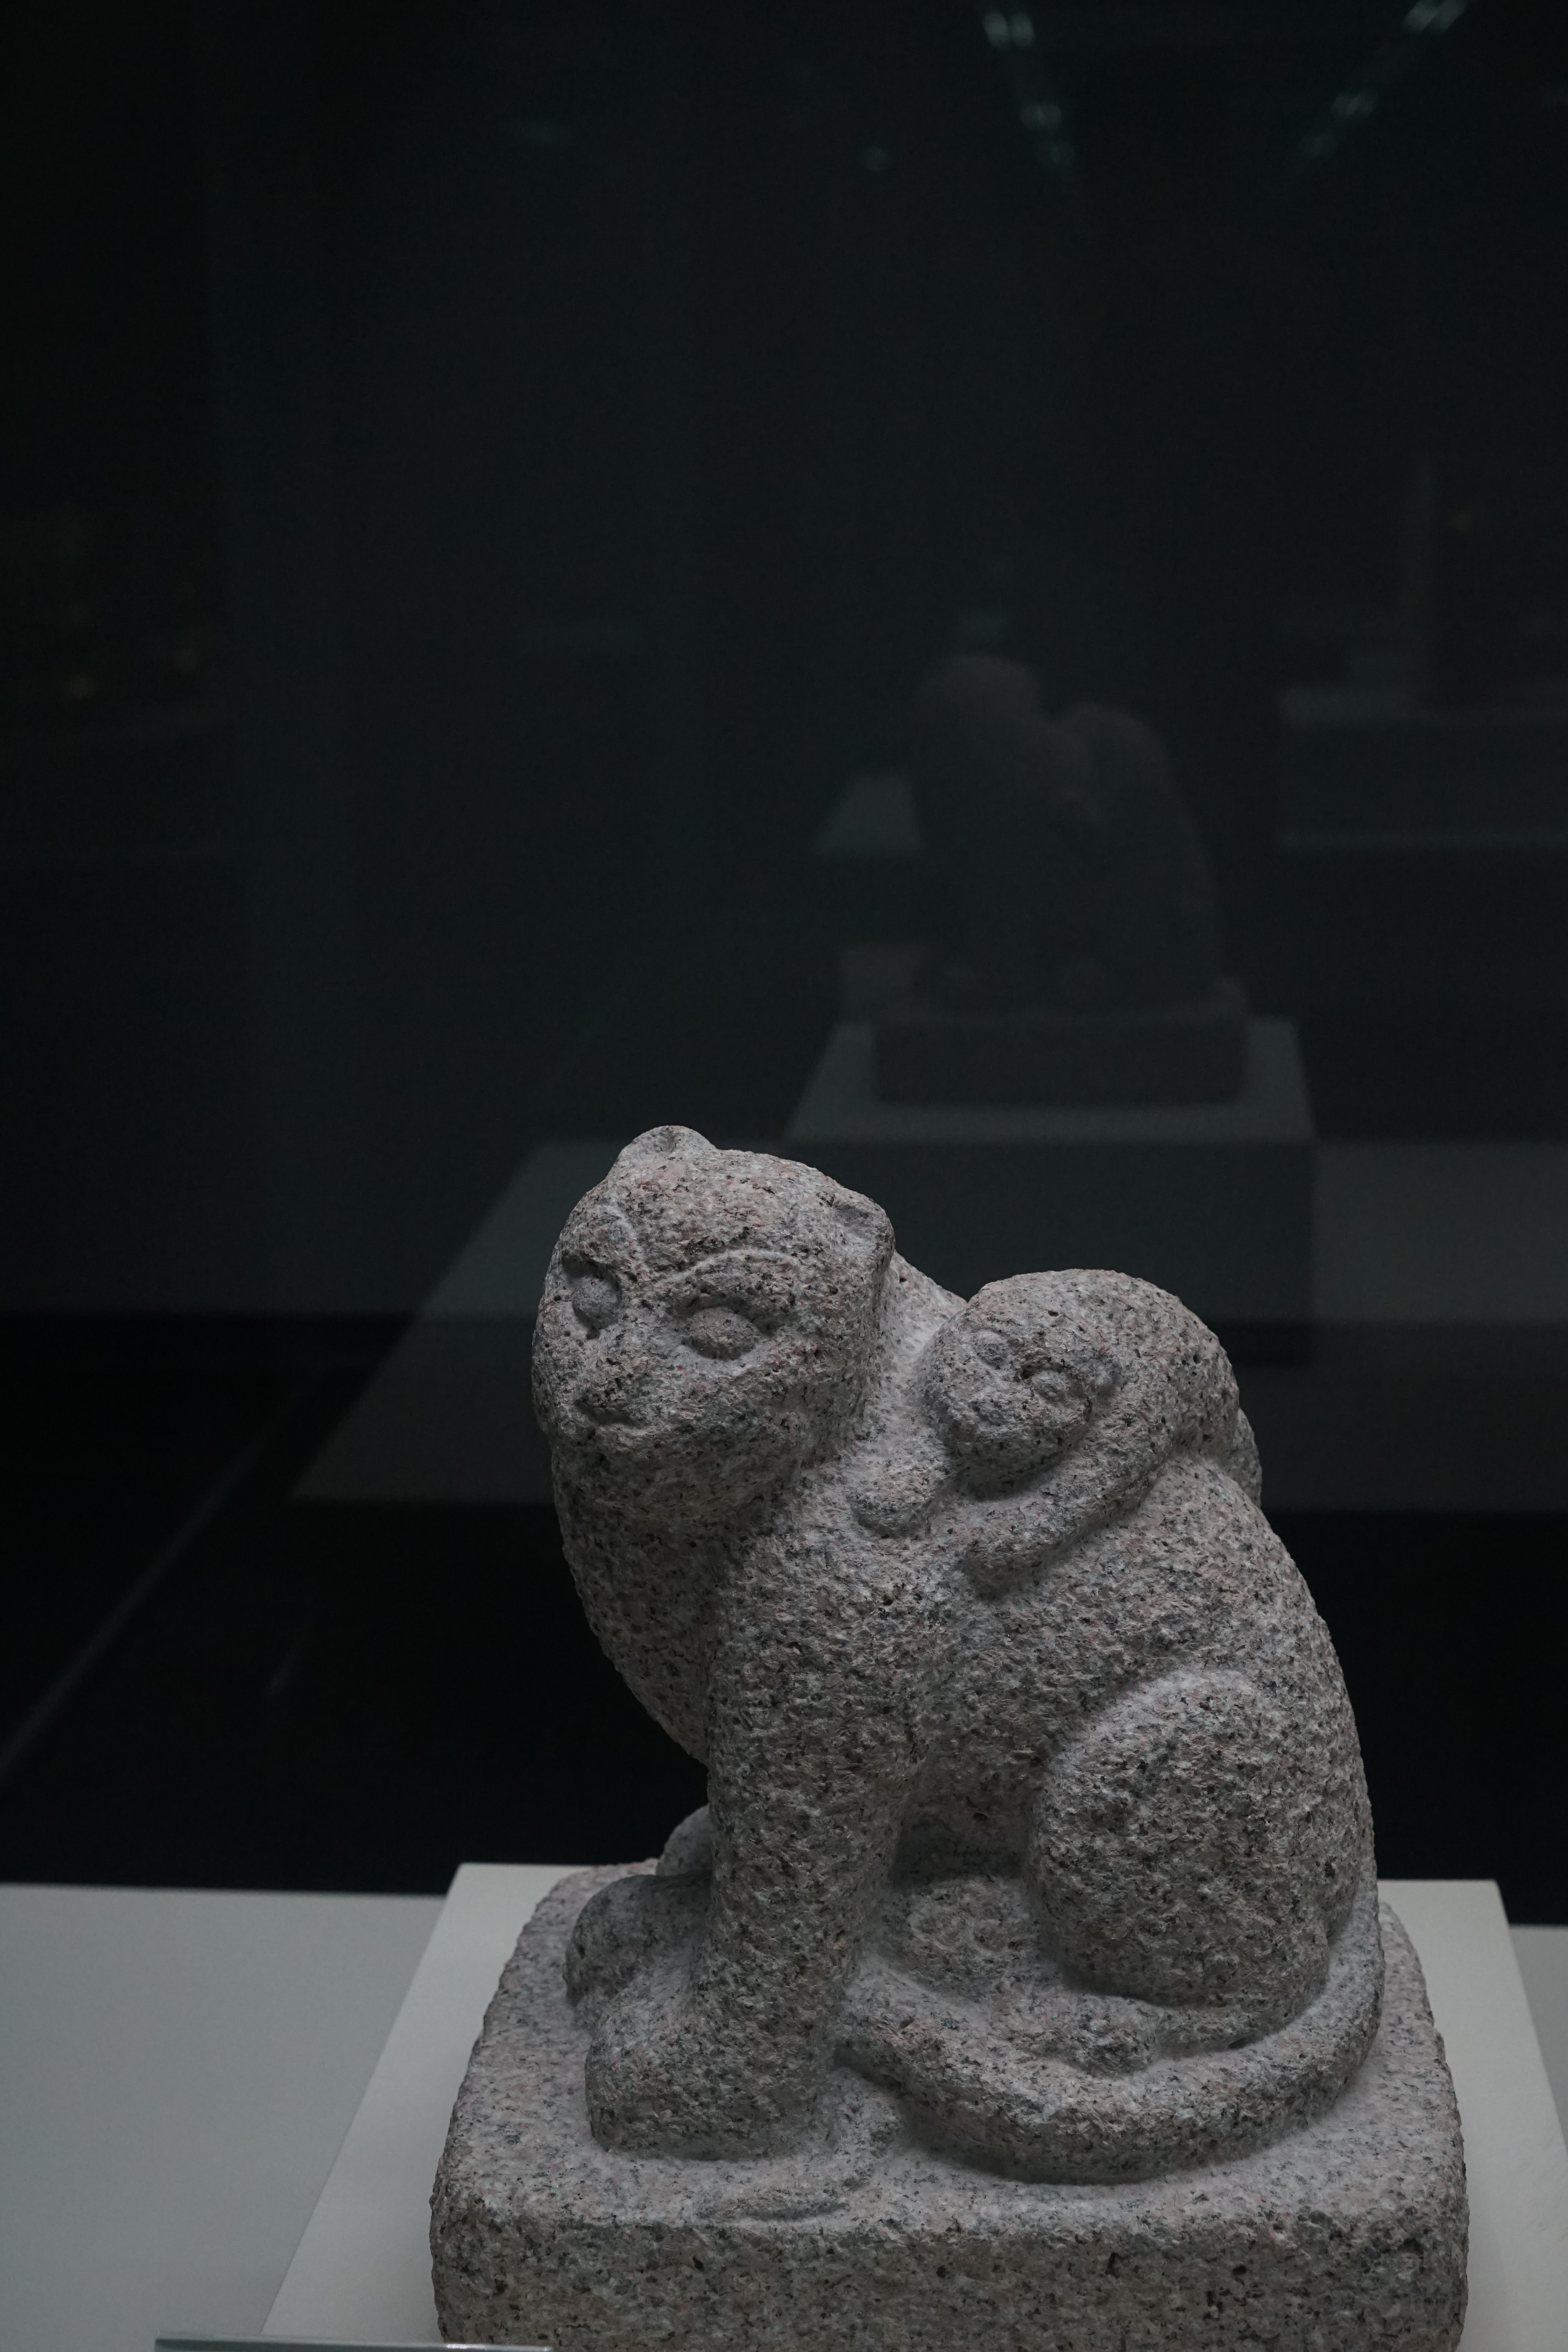
monument, statue, sculpture, art, temple, carving, mason, stone lion, masons, asian style, intangible heritage circle